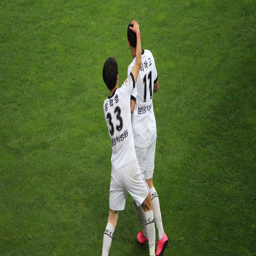
person celebrates second equaliser of the game